Goldar

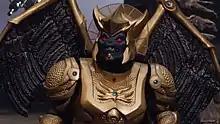
Goldar in the 1995 film "".

Goldar appears as a thoroughly bumbling sidekick who serves Lord Zedd and Rita Repulsa and does not carry a sword, unlike his television counterpart. His suit was specifically created for the movie and was of much higher quality than the ones seen in the show, as it allowed the character's face to be more expressive and had increased flexibility that allowed the actor to move naturally.